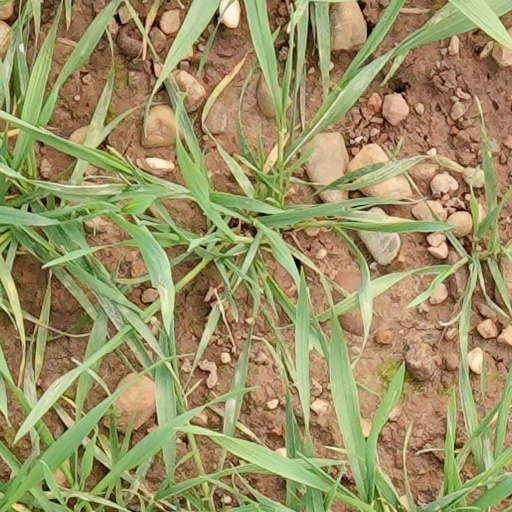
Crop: wheat